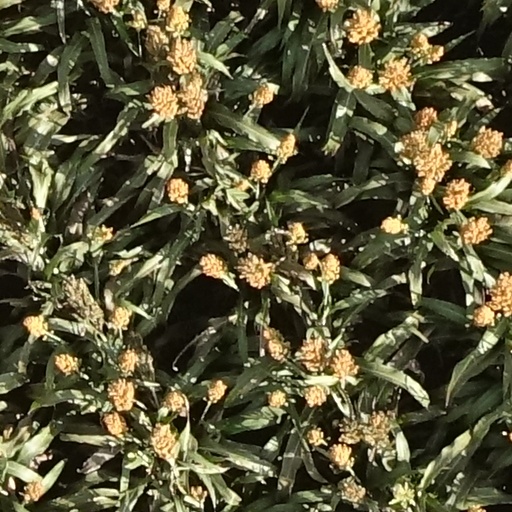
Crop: sorghum